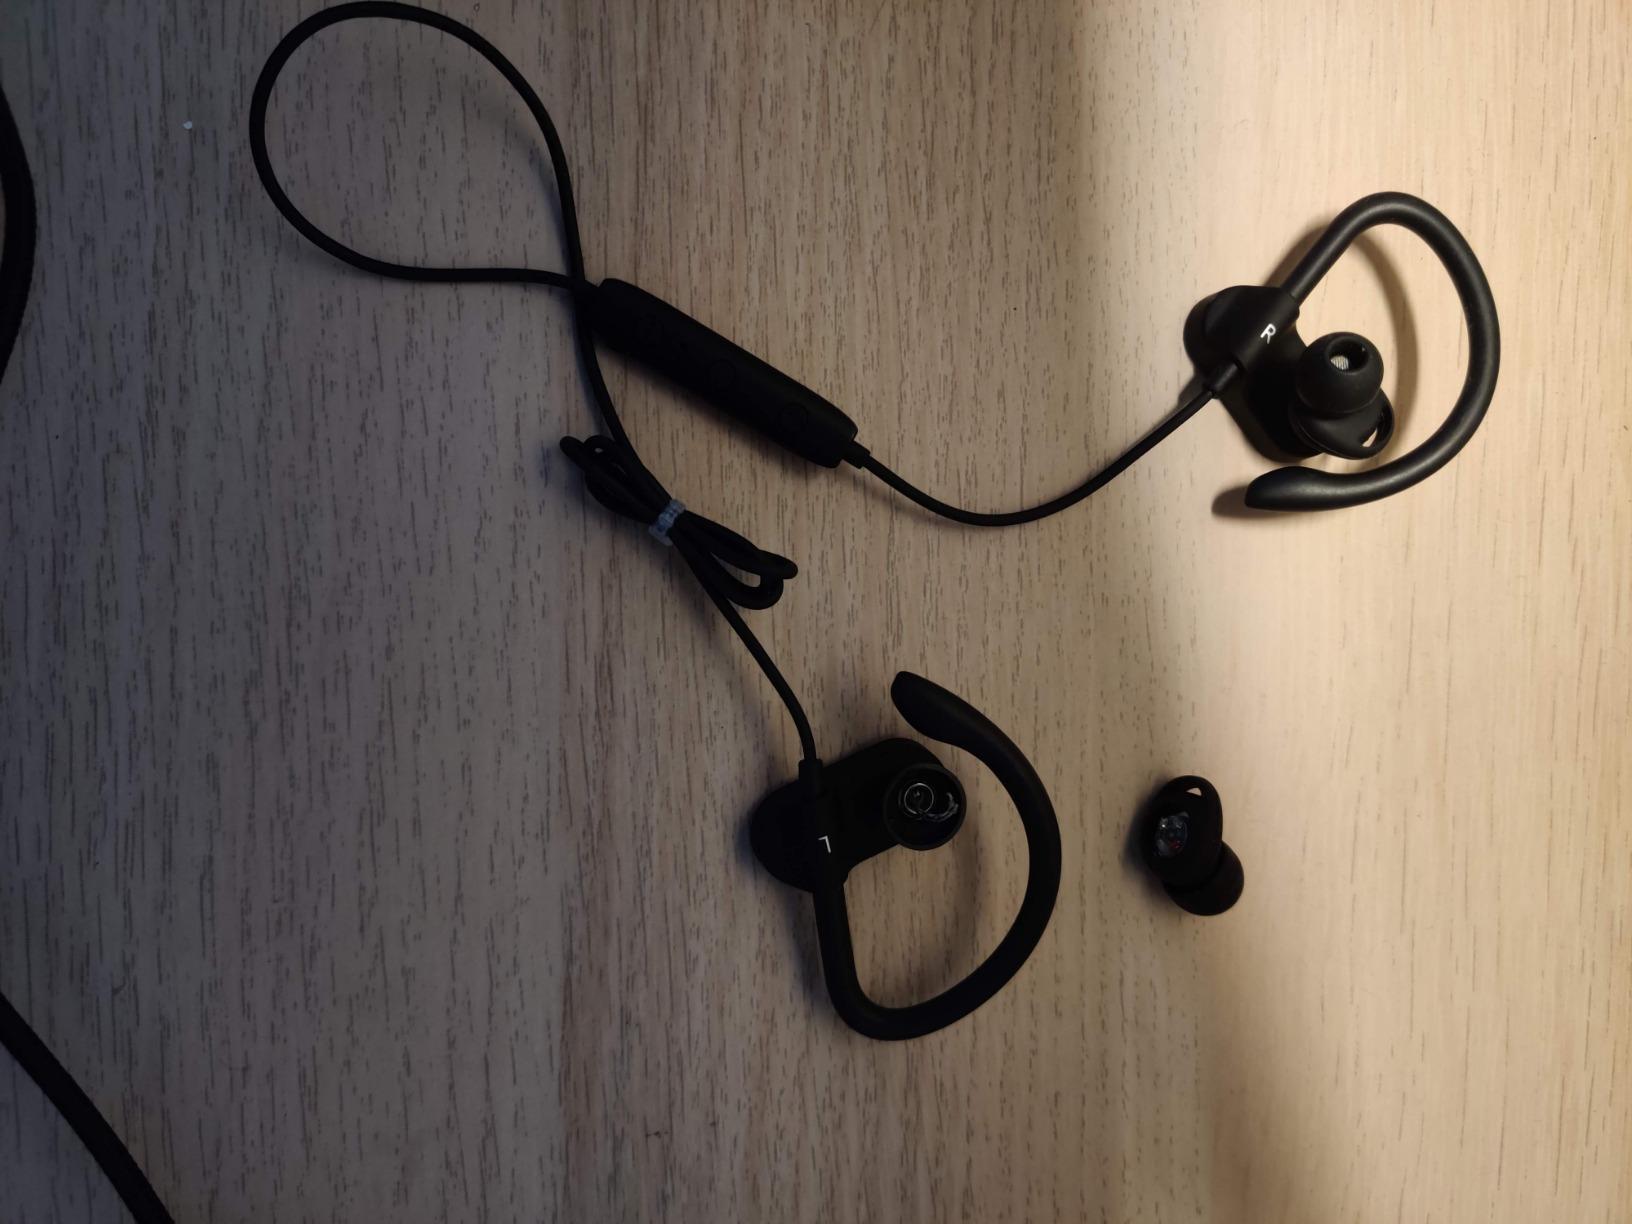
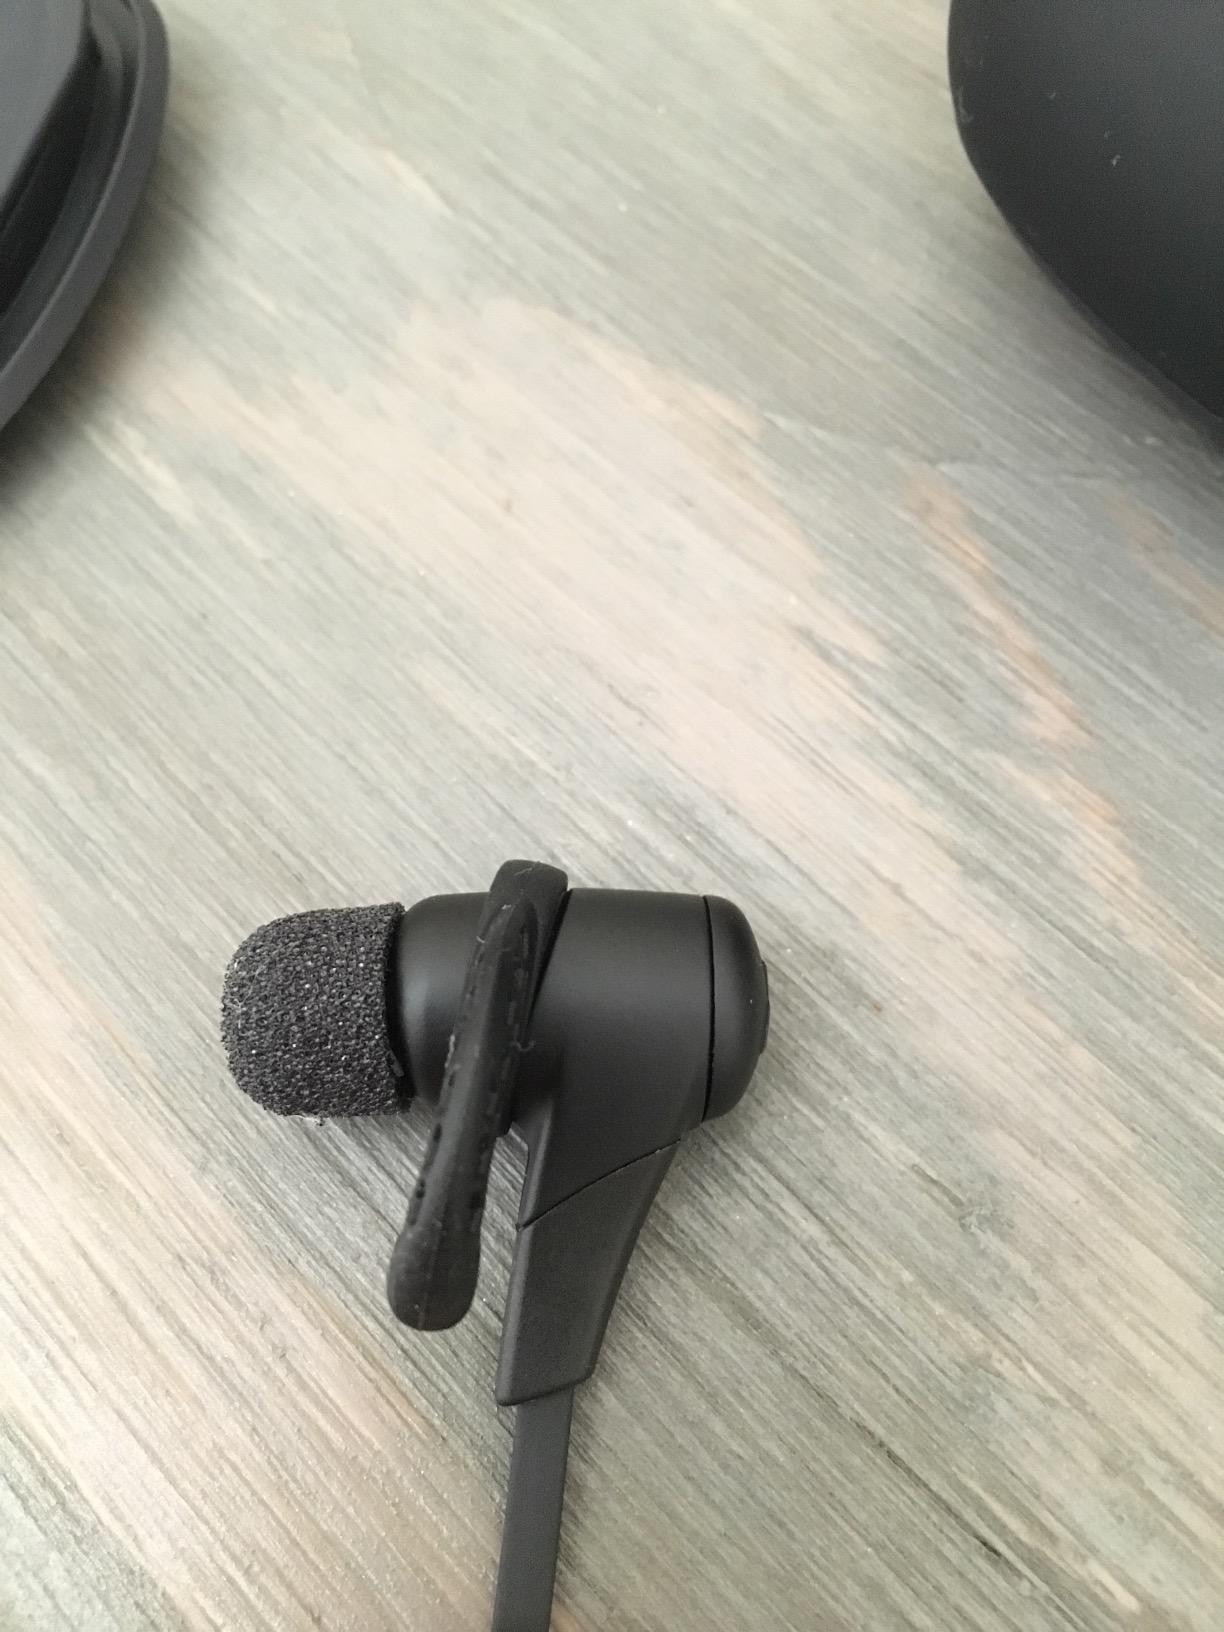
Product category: headphones
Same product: no